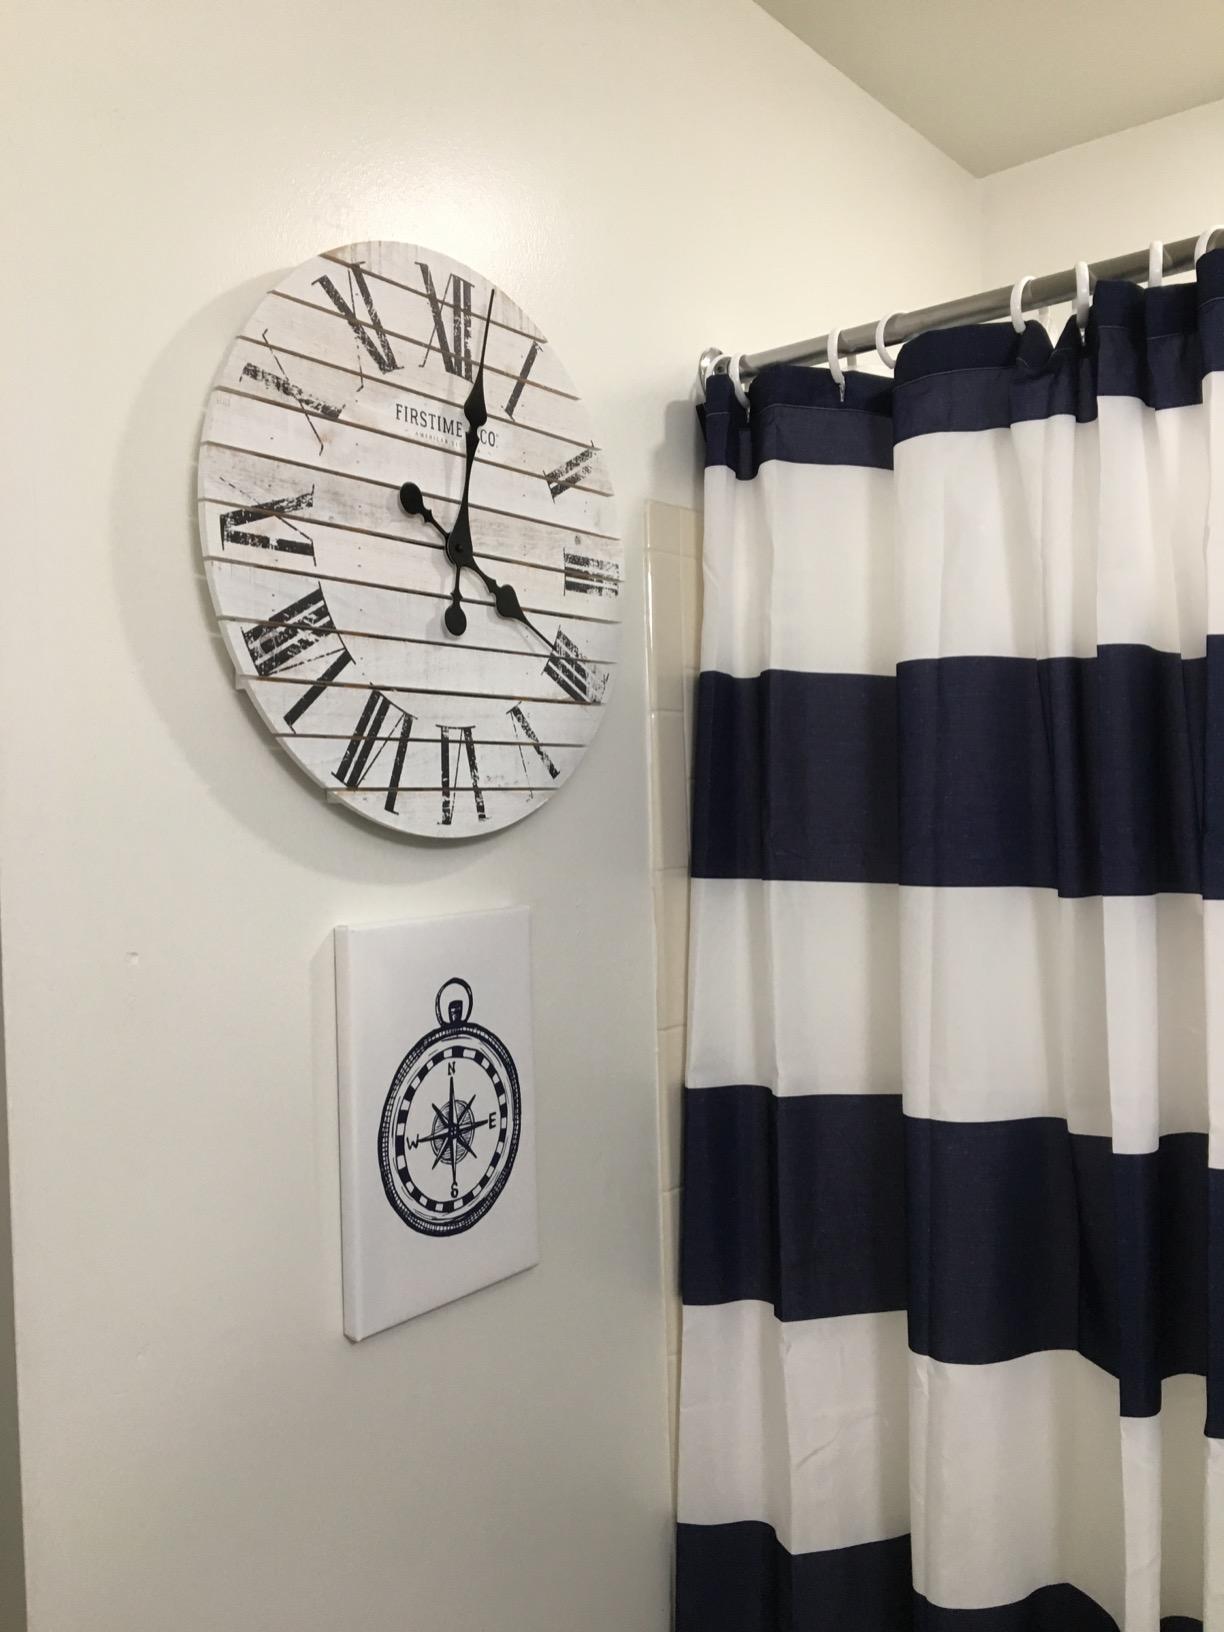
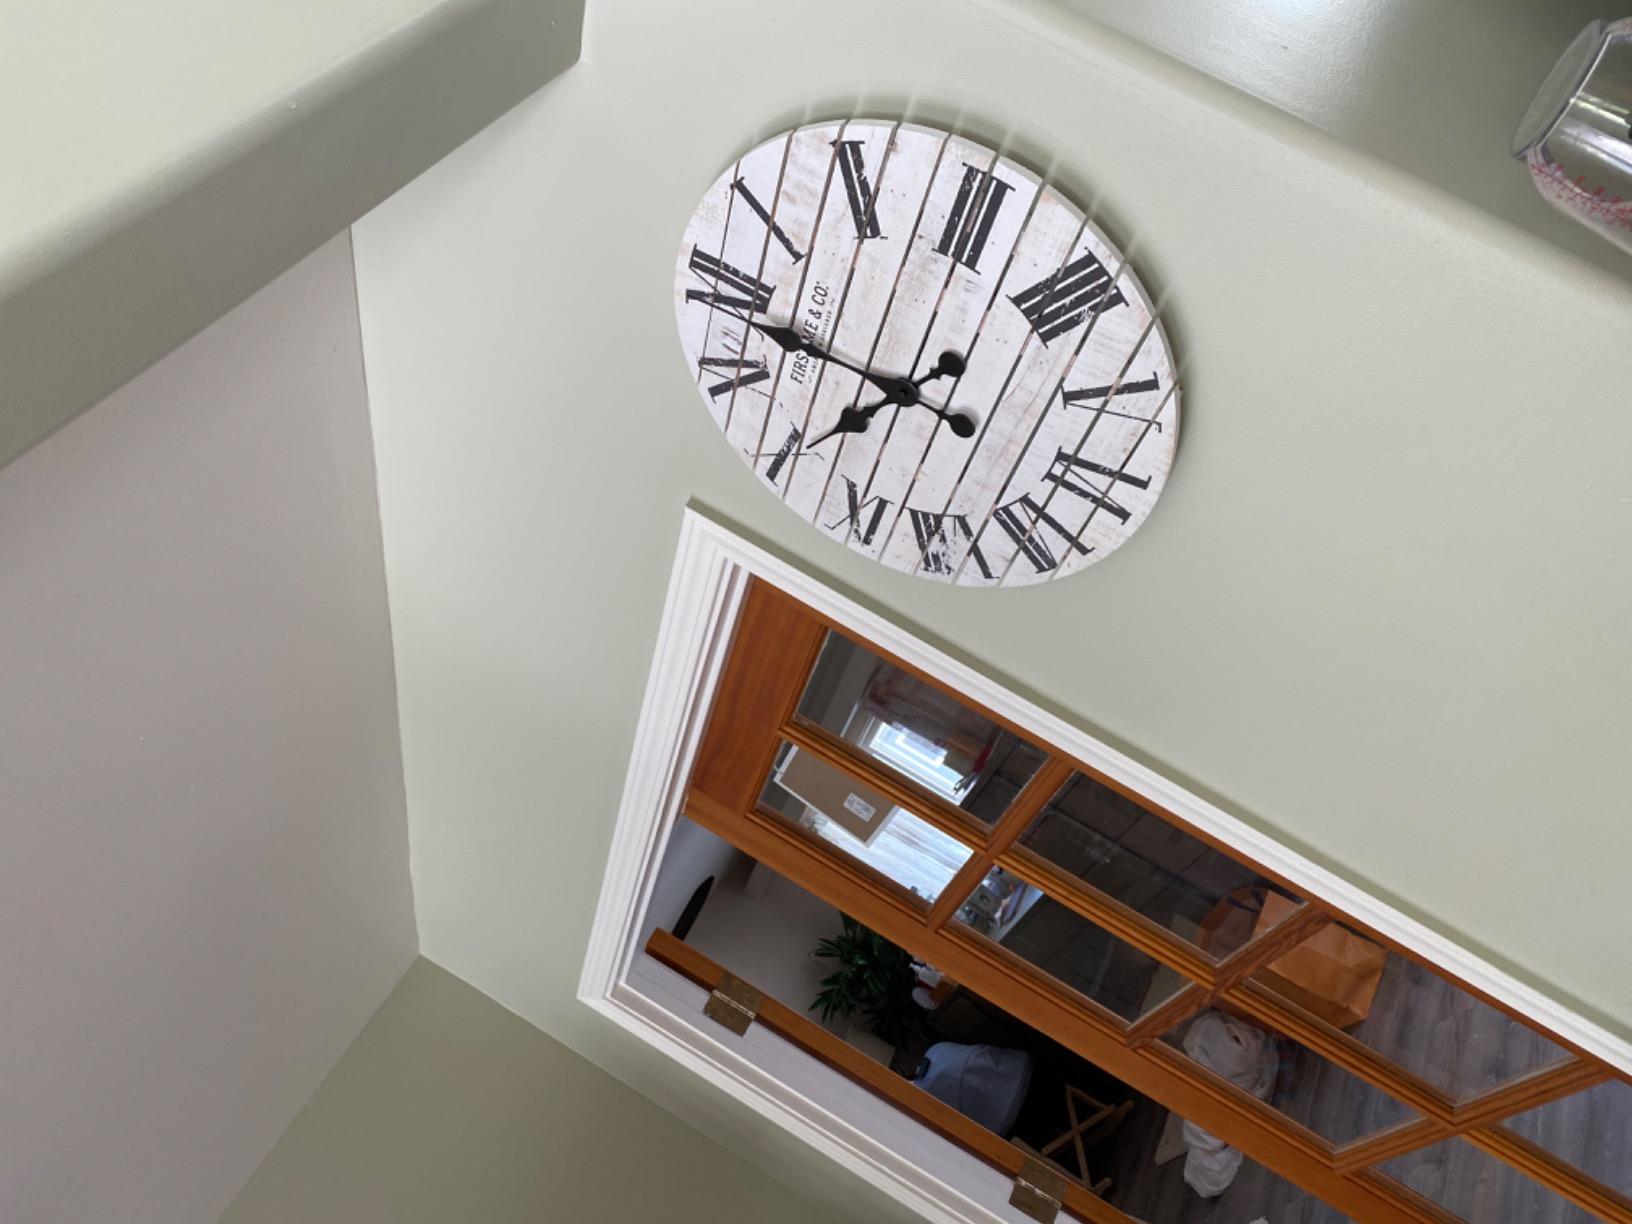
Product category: clock
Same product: yes